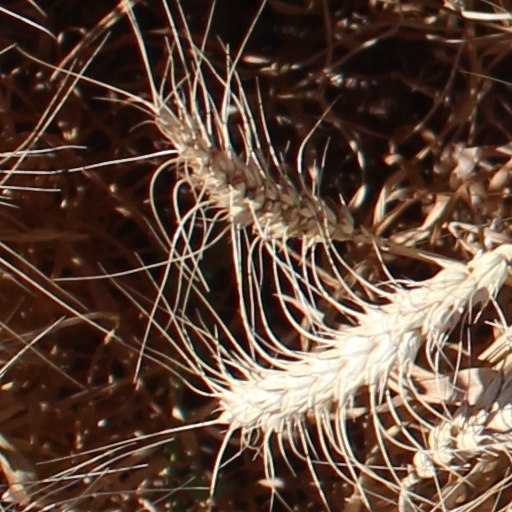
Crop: wheat